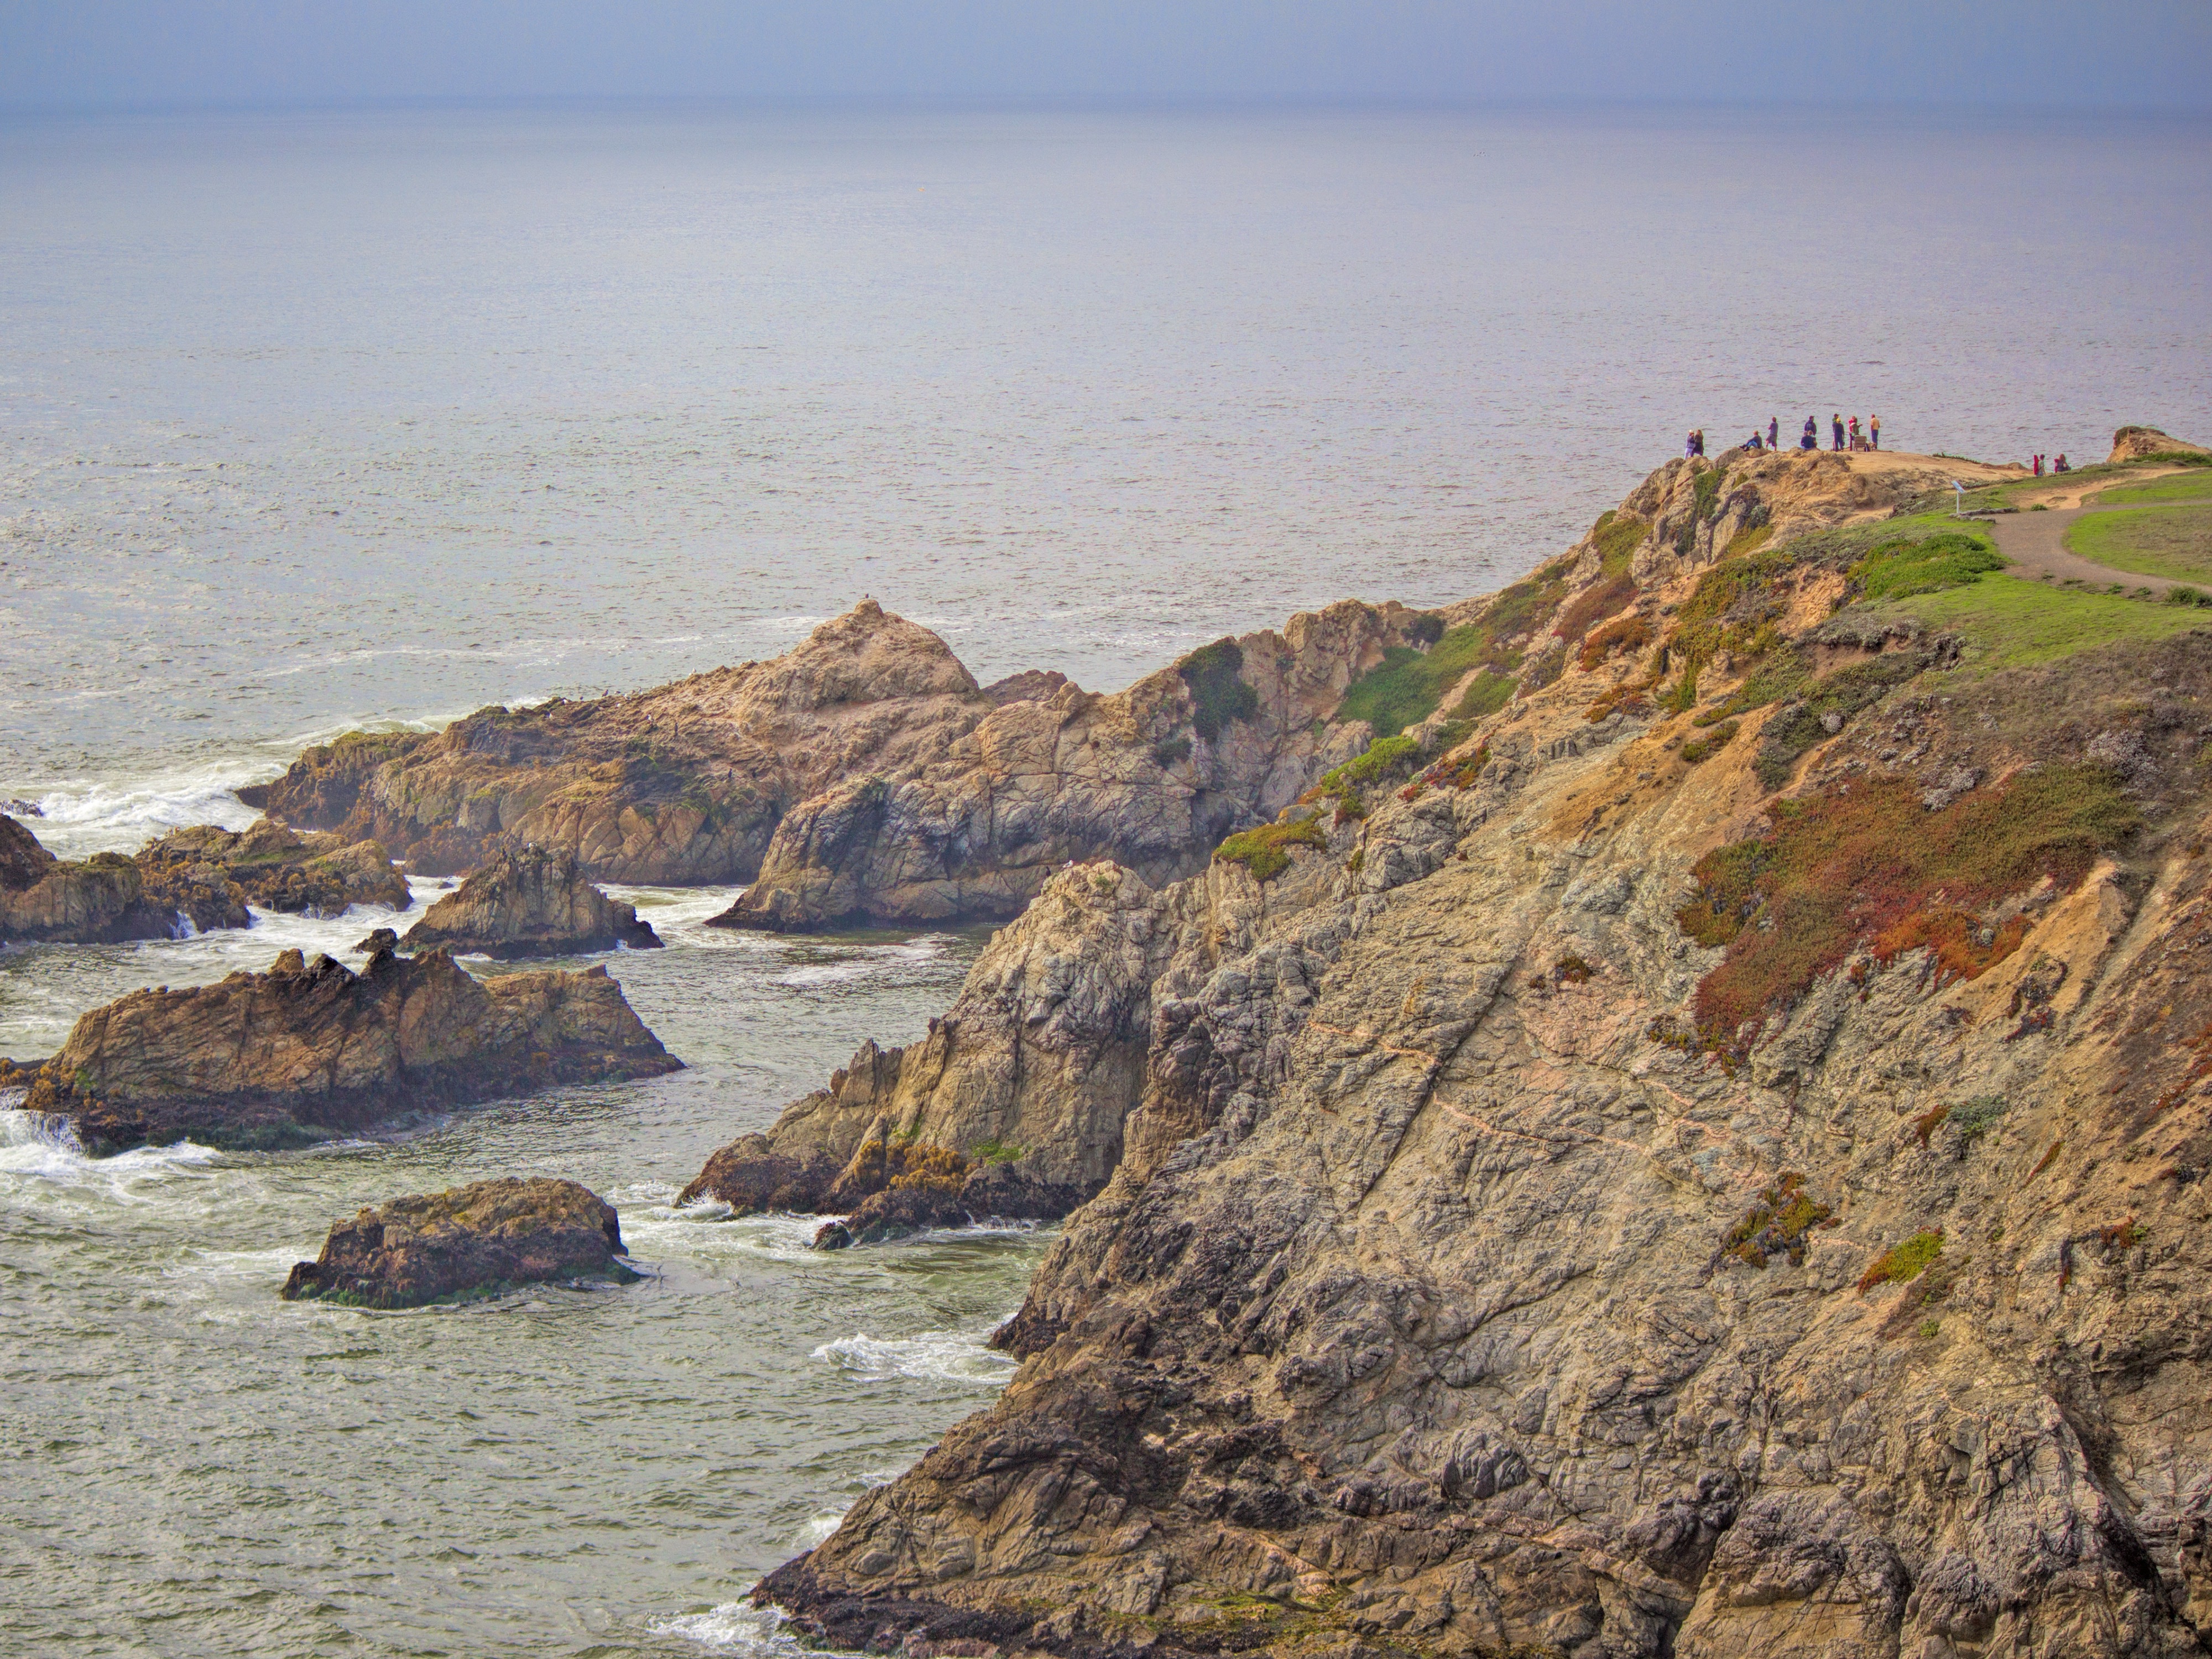
beach, landscape, sea, coast, rock, ocean, shore, cliff, cove, tower, bay, terrain, body of water, headland, geology, loch, cape, landform, geographical feature